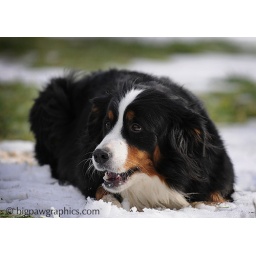
jazzmyn, bernese mountain dog in the snow